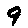
Label: 9